Stone Mountain Memorial half dollar

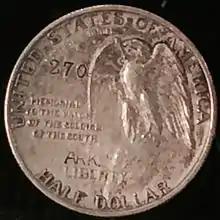
Counterstamped Stone Mountain Memorial half dollar

One means of fundraising that Harvest Campaign administrators decided on was to counterstamp some of the coins for sale at premium prices. The letters and numbers are believed to have been punched by the Association, as they are almost entirely uniform. Some were given a state abbreviation and a number, and were sent to be auctioned in various towns. Gibbes reported that the counterstamped pieces sent to South Carolina sold for an average of $23, ranging from $10 to $110, and recommended that the auctions be preceded with the account of the sale of one in Bradenton, Florida, for $1,300. Which town got which number was the luck of the draw. Others were marked with "U.D.C." and a state abbreviation, together with a number which probably represents a membership or chapter number. These were intended for presentation to members deserving of special honor, such as an outgoing president. They did not sell well, as the Association had alienated many UDC members over the firing of Borglum. The Association also announced a program for sale to the Sons of Confederate Veterans, although whether any coins were sold under this program is unclear, as none have been identified. Pieces marked "G.L." and "S.L." were puzzled over by collectors for many years; A. Steve Deitert in the January 2011 edition of "The Numismatist" identified the markings as "Gold Lavalier" and "Silver Lavalier". These coins were given to county winners and runners-up in a selling competition for young women.